Love Italian Style (film)

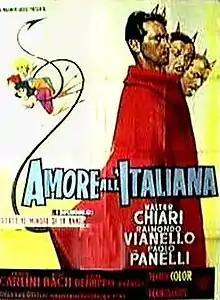

Amore all'italiana (Love Italian Style) is a 1965 Italian comedy film directed by Steno. The film stars Walter Chiari.